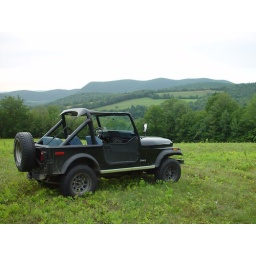
Jeep in a mountain field